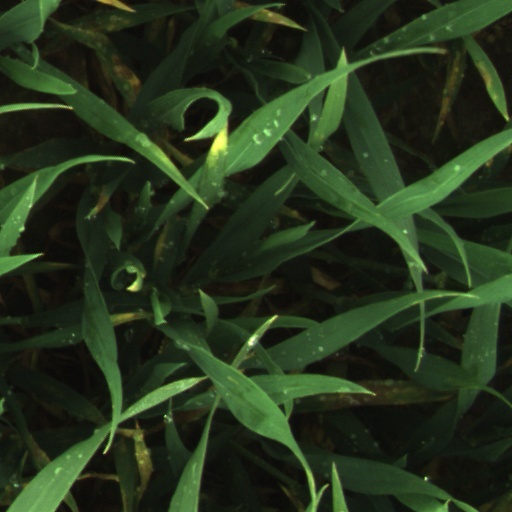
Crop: wheat